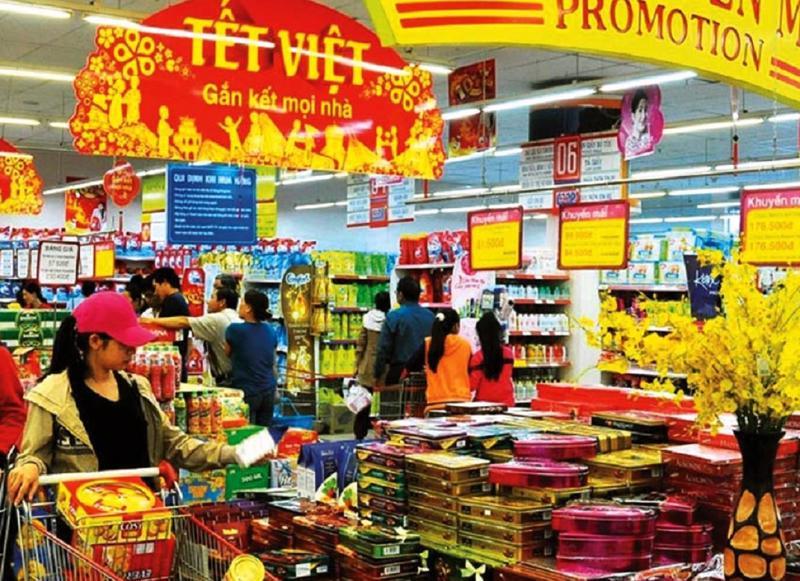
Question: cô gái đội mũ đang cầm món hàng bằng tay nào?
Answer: cô gái đội mũ đang cầm món hàng bằng tay trái